Describe the emotion expressed in this image:  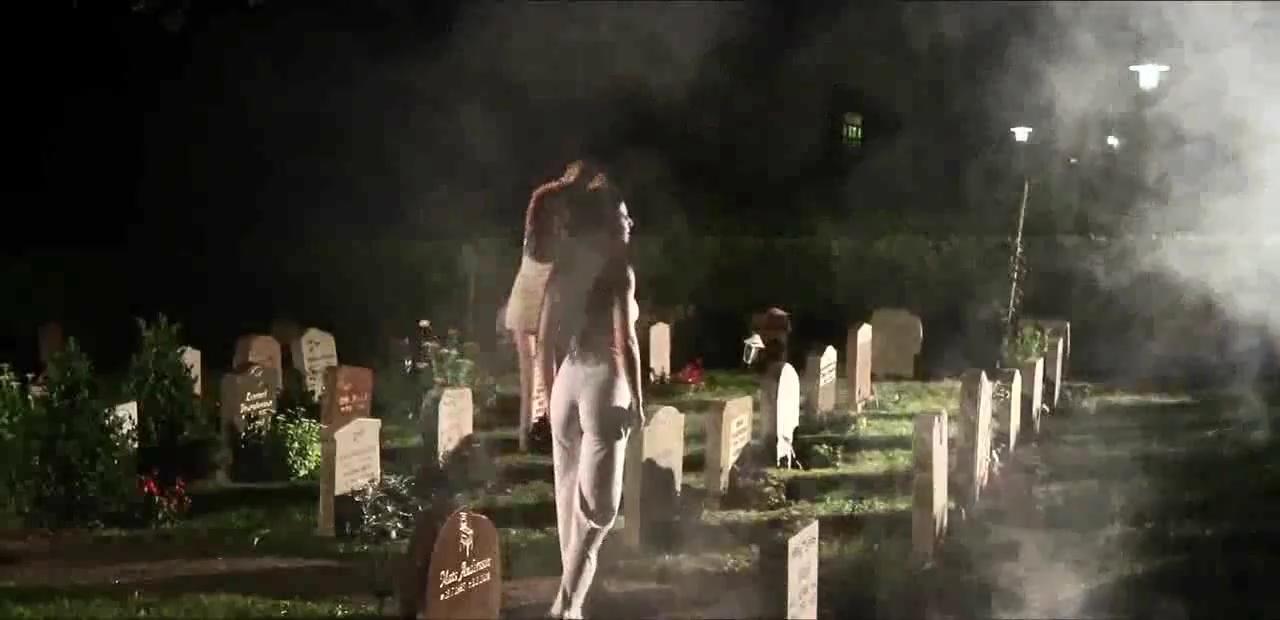
This person displays Fear, valence and arousal with low intensity.